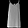
Label: Dress